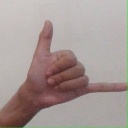
अक्षर: द